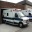
Label: ambulance